Crusader (train)

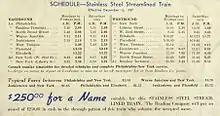
The train's first schedule and the contest to name it.

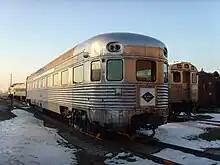
The "Crusader" observation car at the Railroad Museum of Pennsylvania

By the 1930s, the Reading Company offered hourly expresses from Reading Terminal to the Central Railroad of New Jersey's Jersey City Communipaw Terminal via the Reading's New York Branch to Bound Brook where it connected with the CNJ. In order to better compete for passenger business from Philadelphia to New York with its rival Pennsylvania Railroad and attract more riders, in 1937 the railroad introduced its new Crusader premier service. Built by the Budd Company of Philadelphia, this dedicated train consisted of five stainless steel streamlined cars pulled by a stainless steel shrouded streamlined Pacific class (4-6-2) steam locomotive. The train consisted of two stainless-steel coaches, two observation cars, and a tavern-dining car. A round-end observation car was at each end, a coach adjacent, and the tavern car in the middle. With this configuration, the railroad eliminated the need to turn the entire train around at the "stub end" terminals at both Jersey City and Philadelphia. Only the locomotive had to be reversed at the completion of each trip. Each locomotive had a specially-built tender (carrying the coal and water for locomotive operation) that wrapped around the observation car directly behind it.